St Peter's Church, Barnstaple

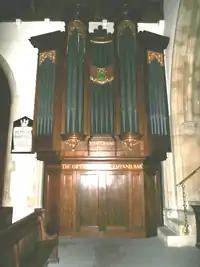
Organ donated by Sir George Amyand, 1st Baronet (1720–1766). Side view, seen from west

The organ, one of the largest in Devon, was made by John Crang in 1764 and was donated by Sir George Amyand, 1st Baronet (1720–1766), MP for Barnstaple 1754–1766. It is decorated with his armorials: "Vert, a chevron between three garbs or" with an inescutcheon of unidentified arms, overall the Red Hand of Ulster.